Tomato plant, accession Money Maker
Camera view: horizontal (90 deg, fisheye); turntable rotation: 0 degrees
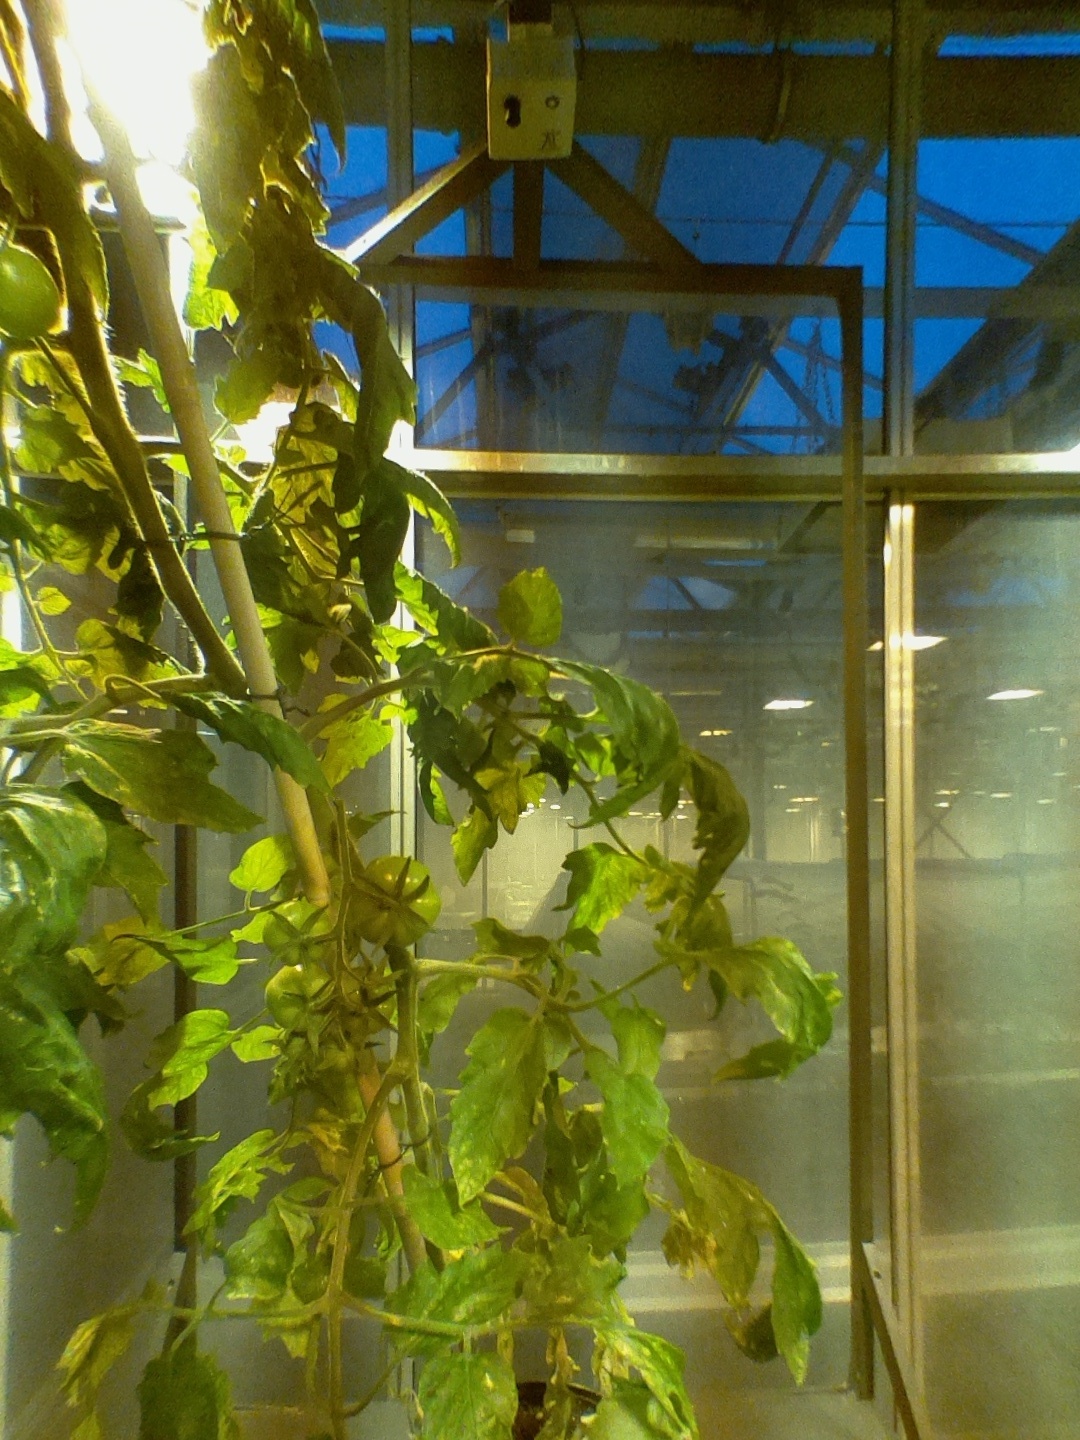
BBCH growth stage 74: 40%-50% of final fruit size